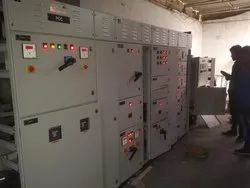
Label: Power_Control_Center_Pcc_Panel